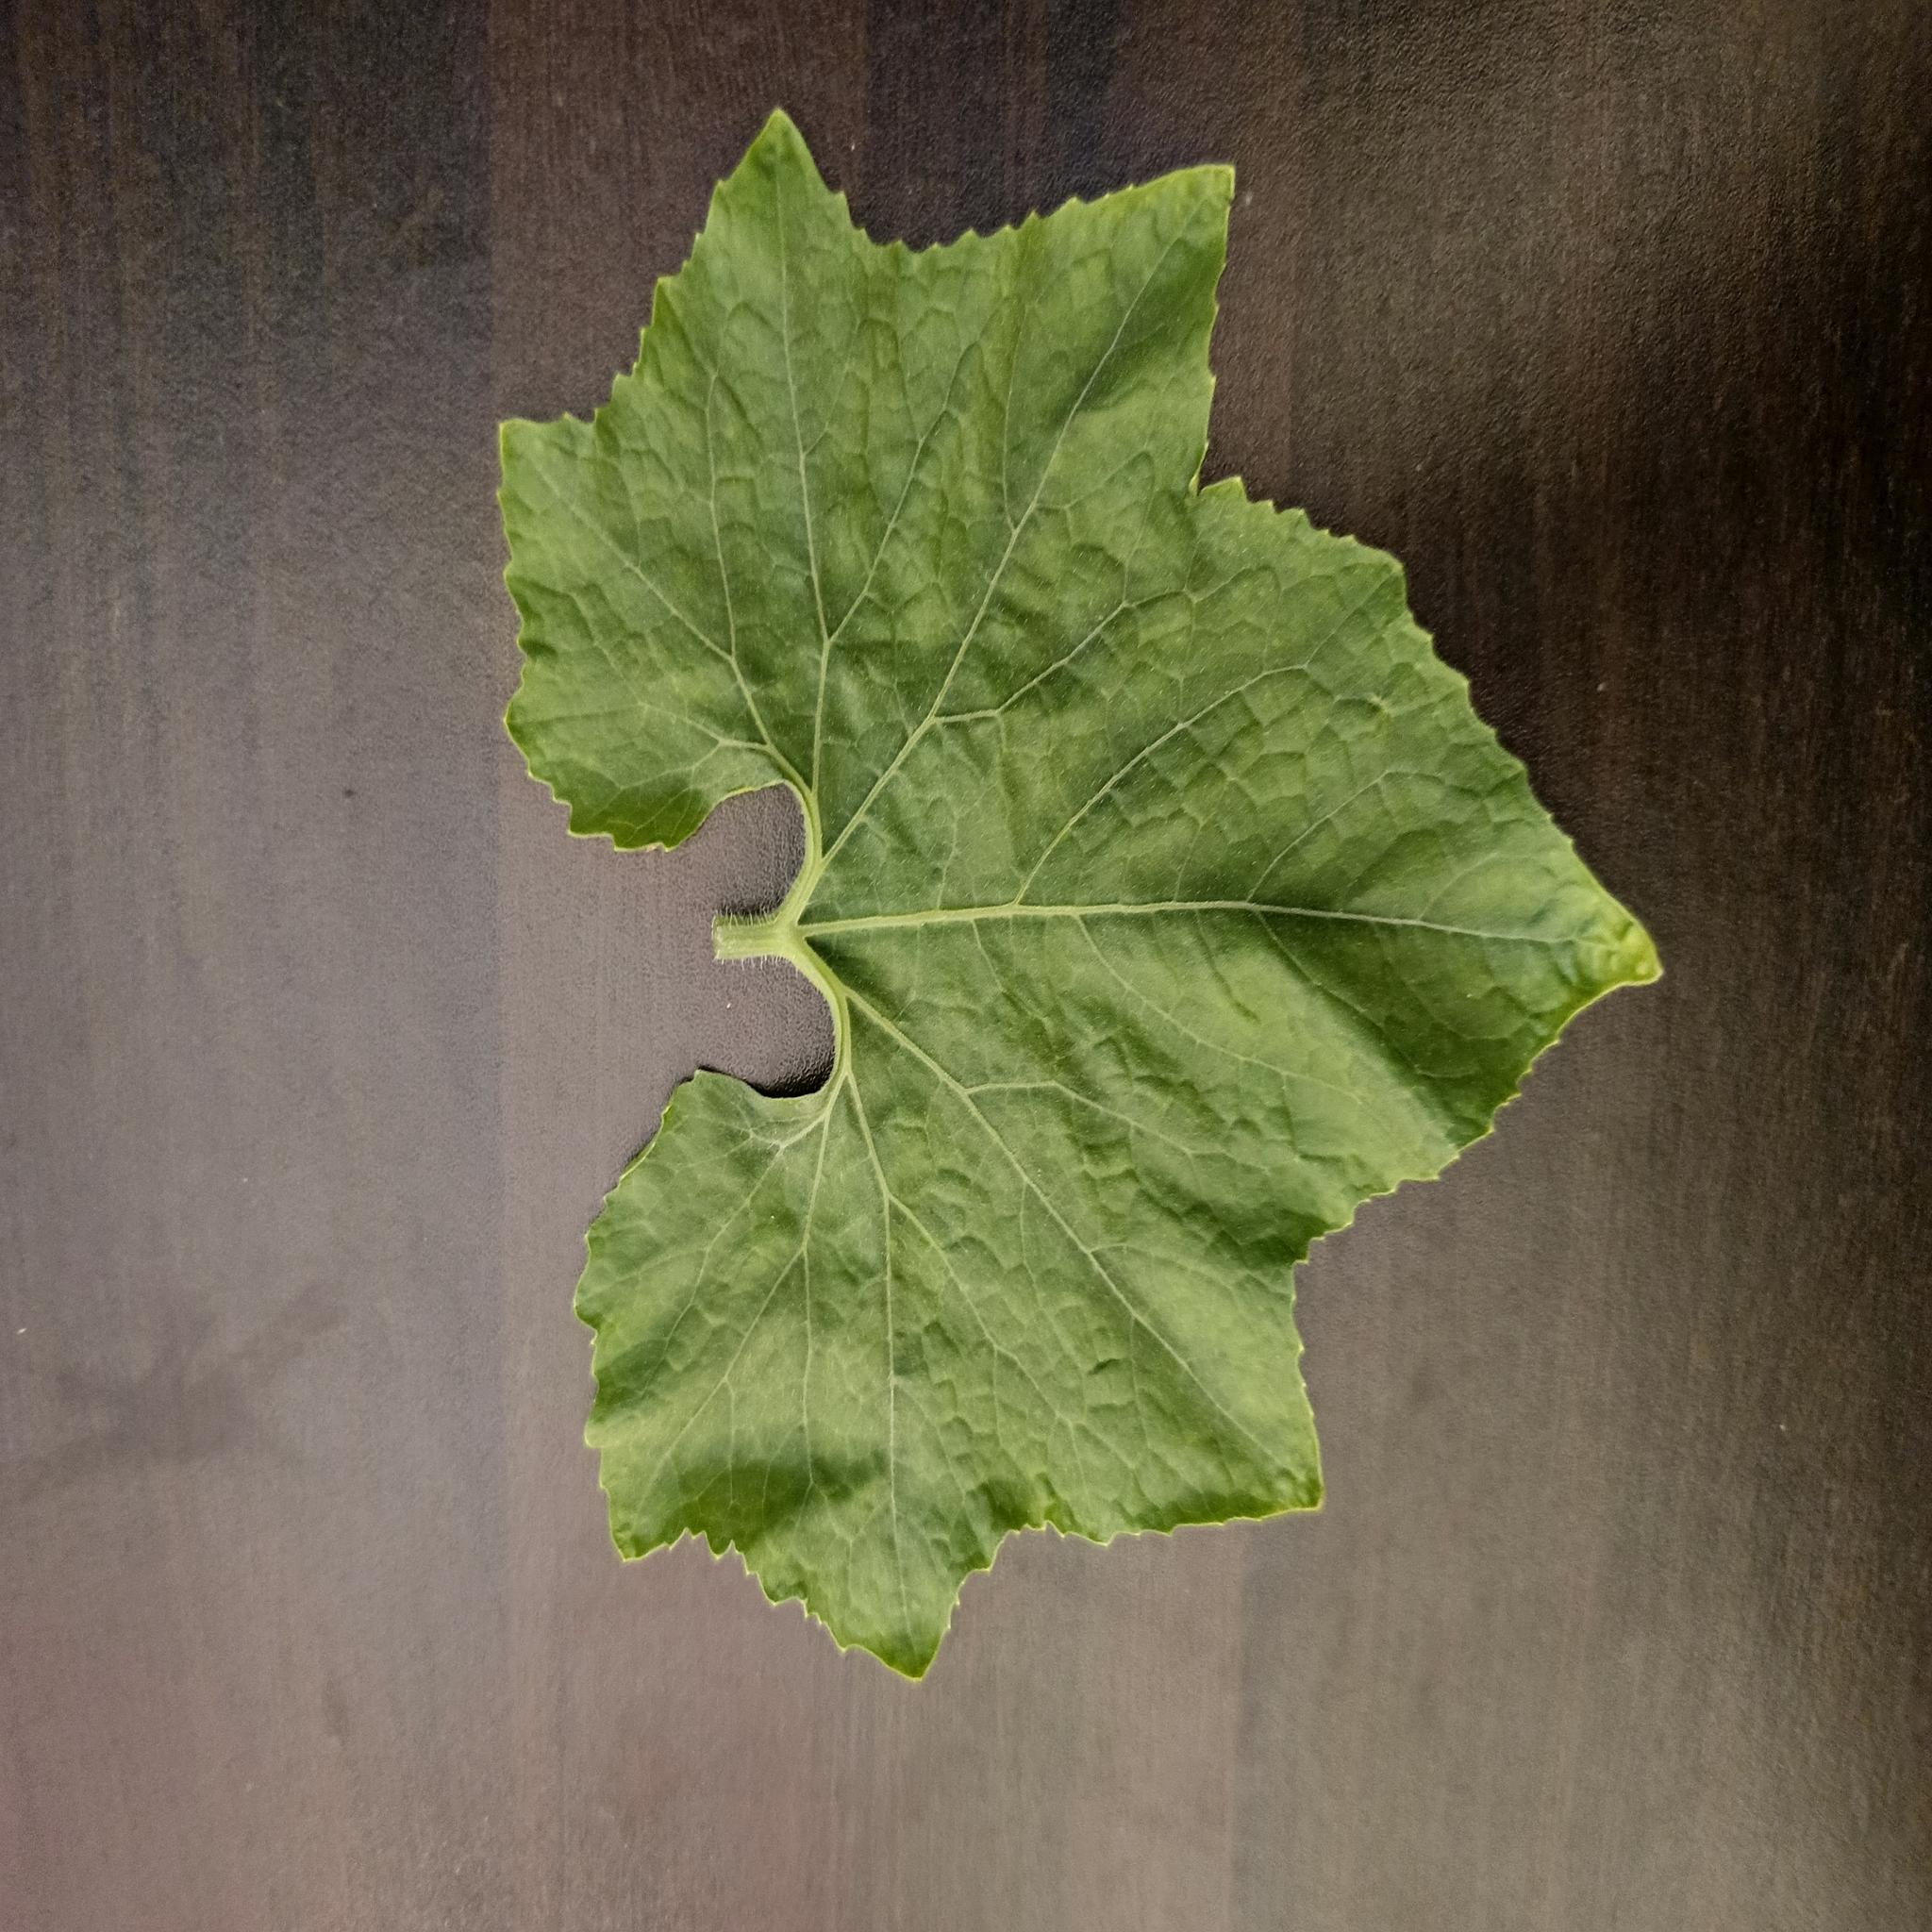
Label: Healthy